Electrochromism

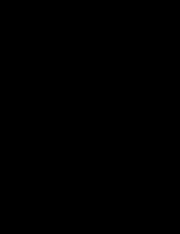
Redox couple for a viologen. The 2+ species on the left is colorless, and the 1+ species on the right is deep blue or red, depending on the identity of R.

Electrochromism is a phenomenon in which a material displays changes in color or opacity in response to an electrical stimulus. In this way, a smart window made of an electrochromic material can block specific wavelengths of ultraviolet, visible or (near) infrared light. The ability to control the transmittance of near-infrared light can increase the energy efficiency of a building, reducing the amount of energy needed to cool during summer and heat during winter.